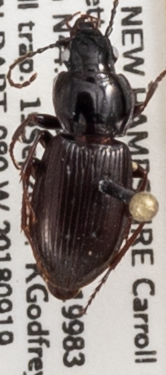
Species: Pterostichus pensylvanicus
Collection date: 2018-09-19
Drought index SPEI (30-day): -1.376
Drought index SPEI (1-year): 0.24
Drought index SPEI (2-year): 0.498